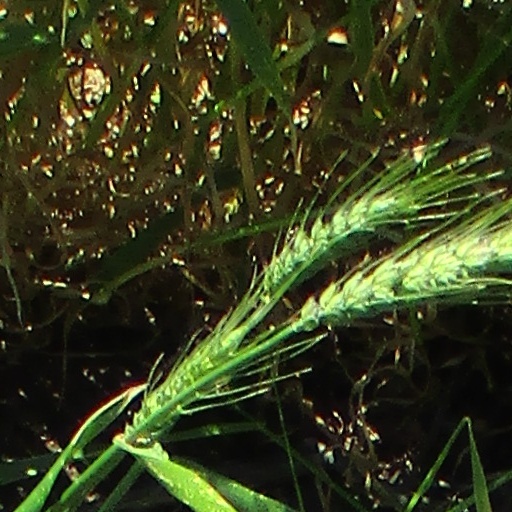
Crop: wheat